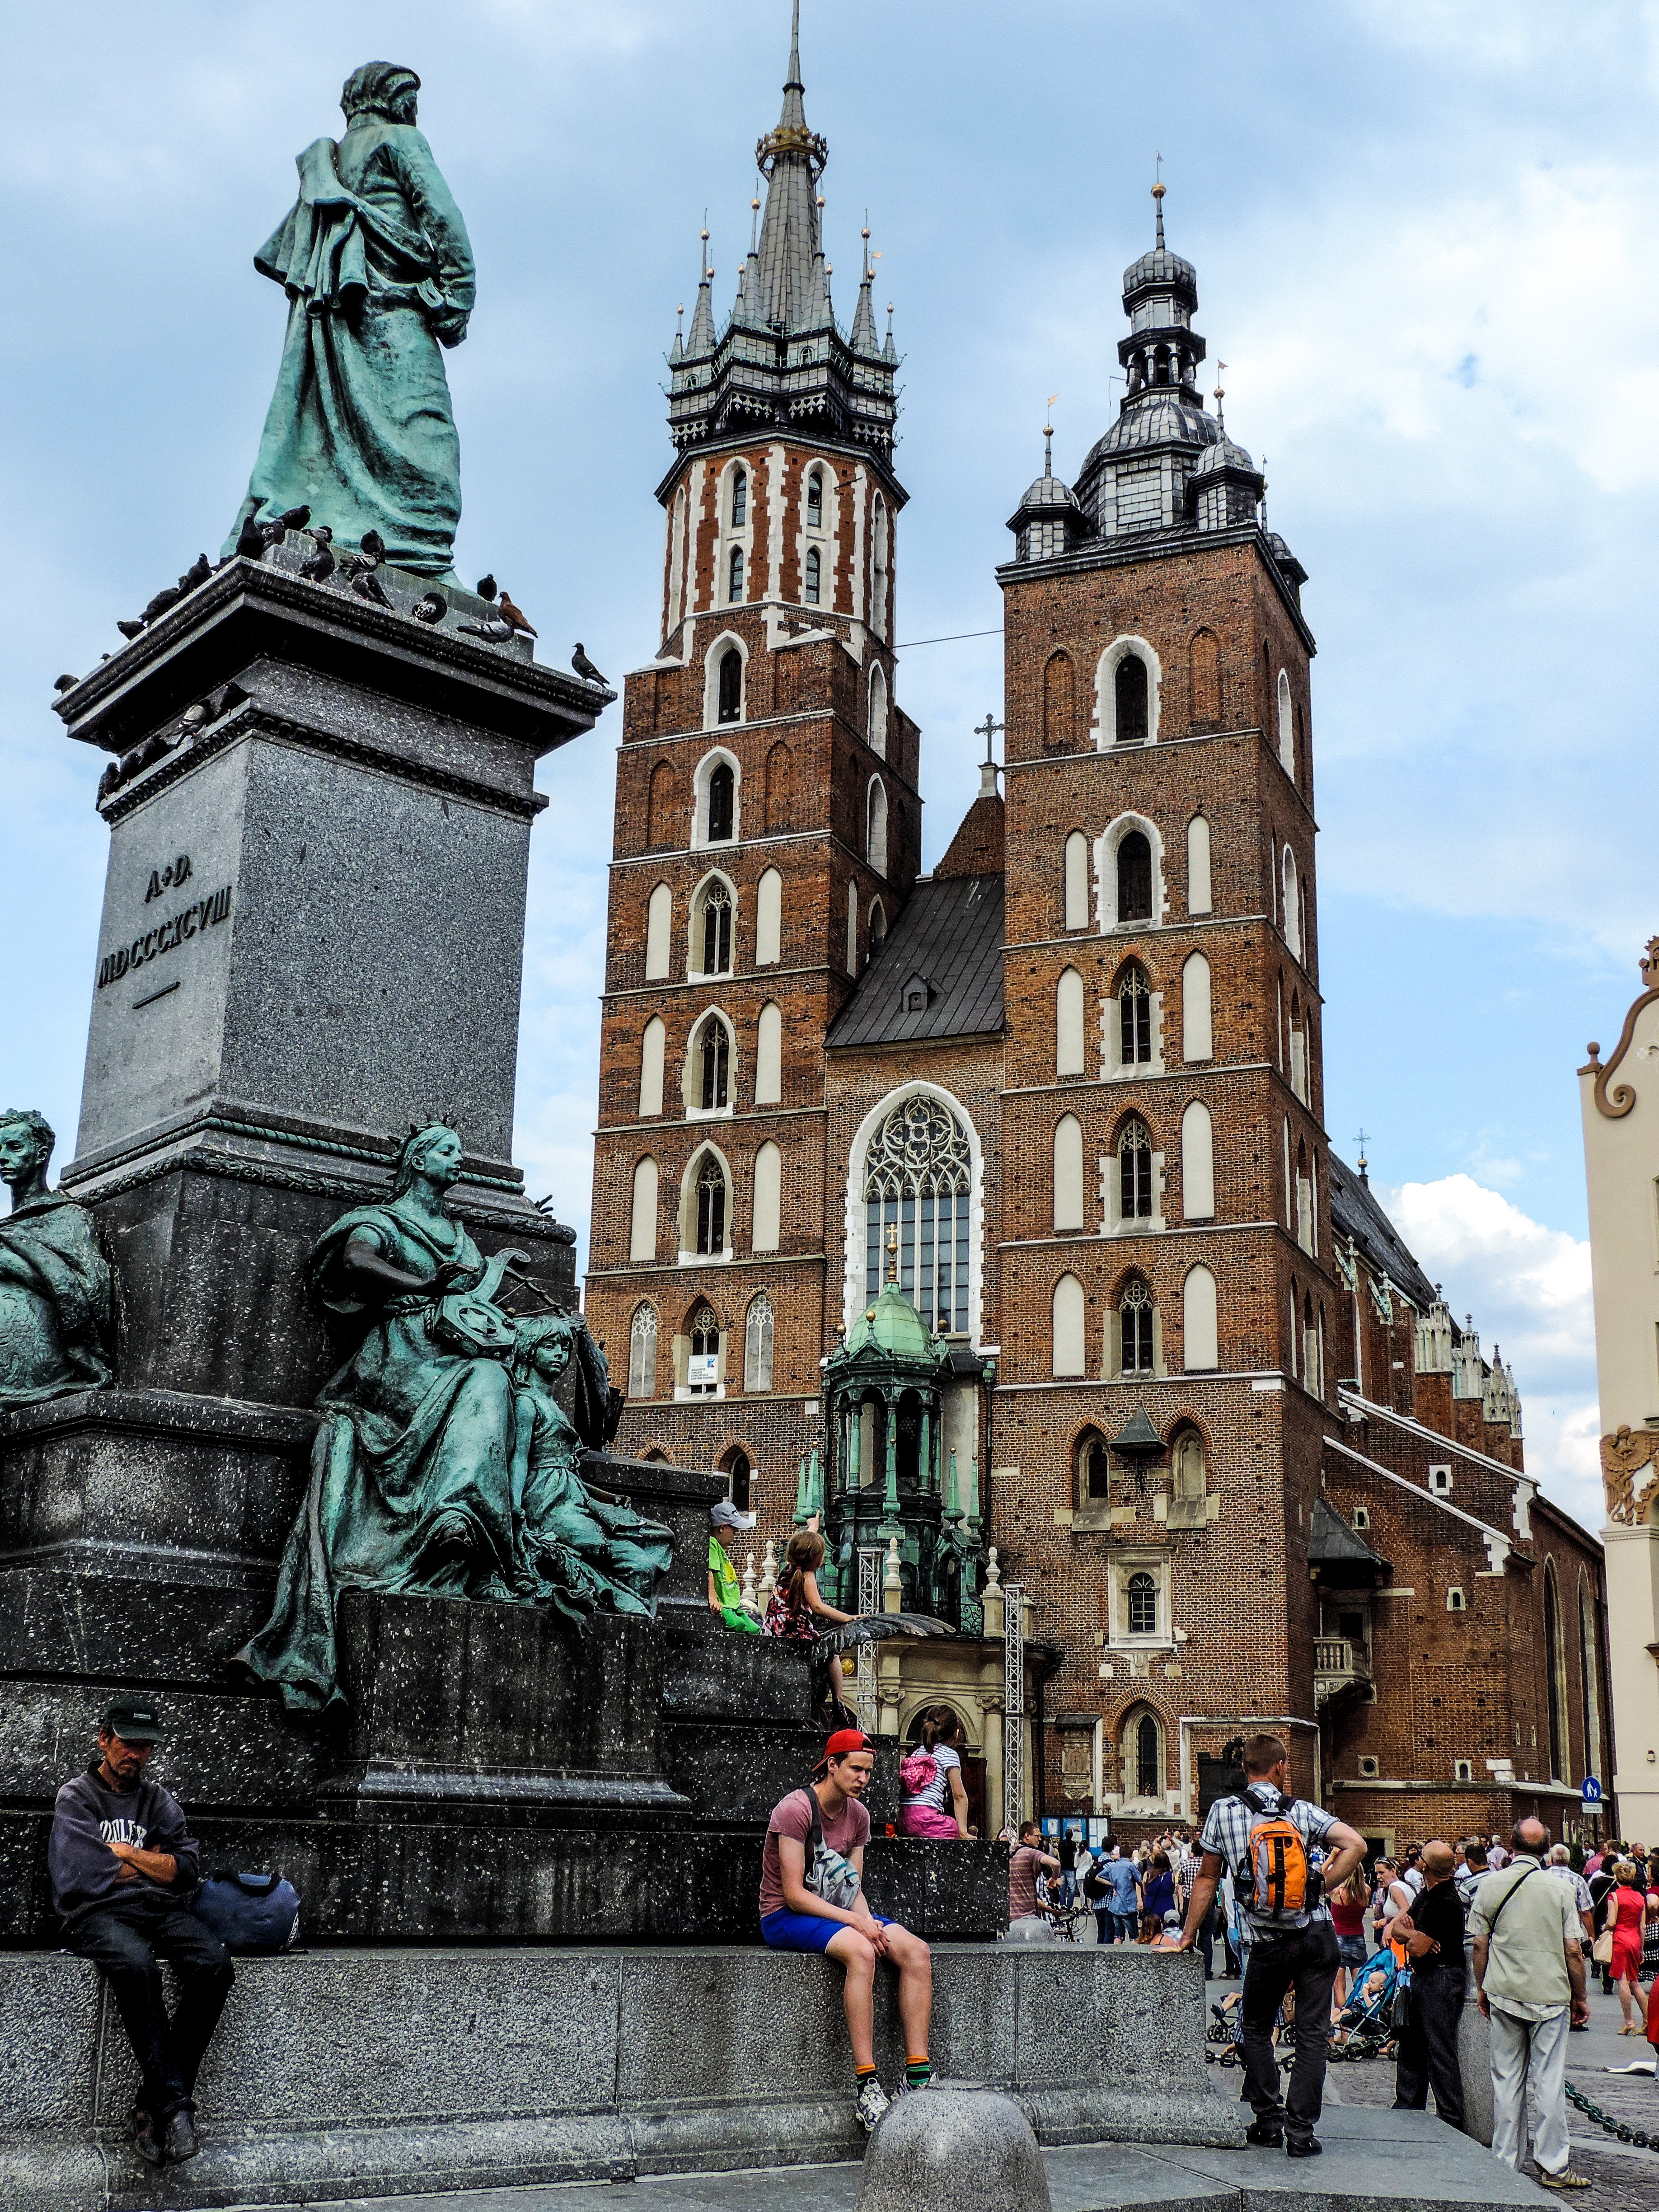
architecture, sky, town, old, city, monument, cityscape, tourist, europe, tower, plaza, square, landmark, market, church, cathedral, historic, tourism, gothic, place of worship, spire, poland, culture, center, history, town square, european, famous, historical, basilica, traditional, cracow, old market